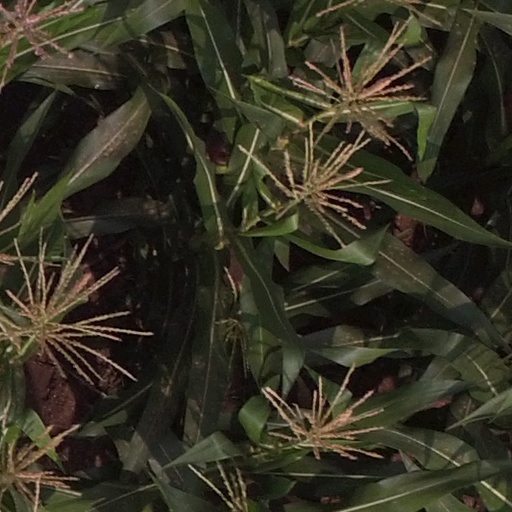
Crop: maize; corn